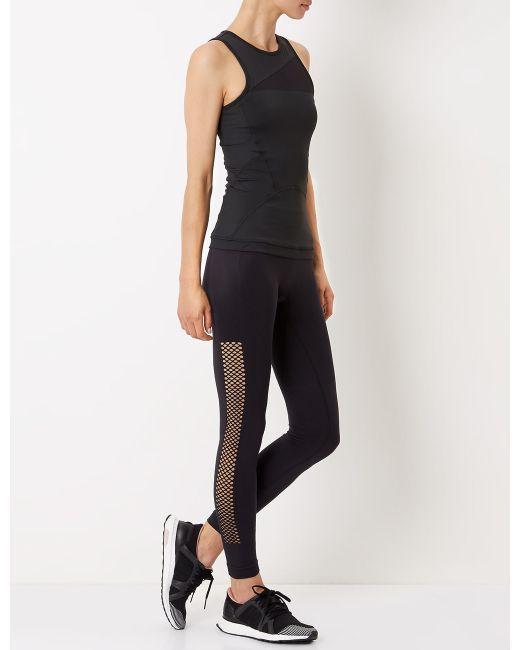
Schwarze Leggings und graues ärmelloses Hemd, Sportbekleidung